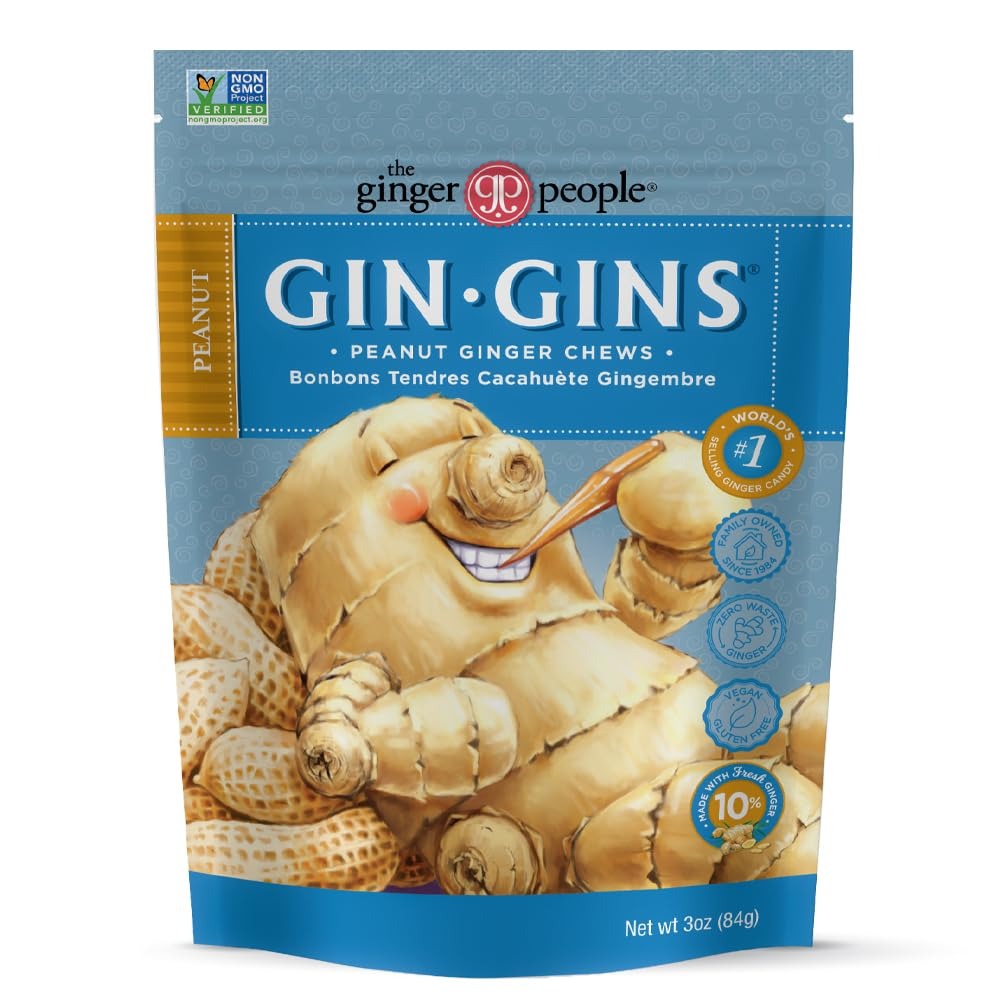
Item Name: GIN GINS Peanut Ginger Chews – 100% Natural Candy by The Ginger People – Individually Wrapped Healthy Treats - Made with the Fresh Rhizome – Peanut Flavor – 3oz Bag – Pack of 12
Bullet Point 1: 100% NATURAL GINGER GOODNESS: Made with more fresh ginger than any brand, GIN GINS deliver bold flavor in every chew. A better-for-you treat to satisfy cravings or soothe your stomach. America’s #1 ginger candy!
Bullet Point 2: CONVENIENT: Individually wrapped ginger chews for your gym bag, purse or car—always within reach. Perfect for road trips, boat rides or flights, these spicy-sweet treats delight ginger lovers and help ease queasiness.
Bullet Point 3: VERSATILE: GIN GINS are a delicious, functional treat. Enjoy them as a pick-me-up, melt into tea or take on the go for digestion support. Perfect for gifting, sharing or soothing your stomach anytime, anywhere.
Bullet Point 4: HEALTH & WELLNESS: Non-GMO, vegan, and gluten-free, GIN GINS balance indulgence and mindful snacking. Enjoy for stomach soothing, nausea relief or digestion support—a natural, tasty alternative to anti-nausea medicine.
Bullet Point 5: FROM A BRAND YOU CAN TRUST: For nearly 40 years, we’ve crafted delicious, ginger-rich products with intention. We thoughtfully source ingredients to create GIN GINS—treats that nourish, delight and deliver the goodness of ginger.
Value: 12.0
Unit: Pack

Price: 20.74